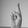
ASL letter: R